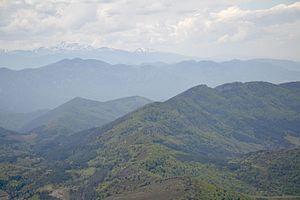
Paysage au sommet du pech de Bugarach (Aude, France). En arrière-plan, le Madrès.
Le massif du Madrès est un massif des Pyrénées françaises, situé au carrefour de trois départements : l'Ariège à l'ouest, l'Aude au nord, et les Pyrénées-Orientales au sud. Il tient son nom de son principal sommet et point culminant, le pic de Madrès, qui constitue également le point le plus élevé du département de l'Aude.
L'Aude est un département français de la région Occitanie, qui se situe dans le Sud de la France. Sa préfecture est Carcassonne, avec sa ville médiévale fortifiée tandis que sa plus grande ville est Narbonne avec plus de 55 000 habitants.